Jennifer Camper

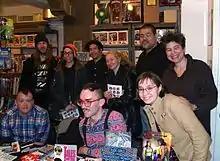
Camper, at right with other LGBT comics creators at a February 28, 2014 signing at Jim Hanley's Universe in Manhattan for the LGBT anthology "Qu33r"

Camper has been producing comics since the 1980s. Her work has appeared in many publications and is notable for tackling many issues found throughout the LGBTQA+ community. Jennifer Camper is also the editor of the comic book "Juicy Mother". Of the title, Camper stated that it "just floated in on the wind. I like the word 'mother' because it can mean both 'Mother' — creator and nurturer — and 'Mutha.' I like the word 'juicy' because, well, who doesn't?" Her editing of this book is very significant due to it being the first anthology of queer comics to have appeared since the release of "Gay Comix." She also has published two comic books of her own. Camper explores issues such as gender, race, class, and politics. Camper has written about the AIDS based on her own personal experiences as an AIDS/HIV nurse. MK Czerwiec mentions that Camper's "Bearing Angry Witness" was an important influence on her work.